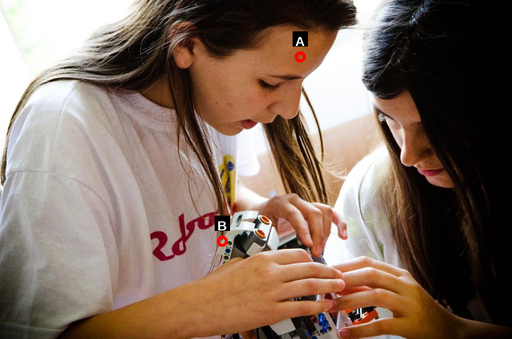
Question: Two points are circled on the image, labeled by A and B beside each circle. Which point is closer to the camera?
Select from the following choices.
(A) A is closer
(B) B is closer
Answer: A